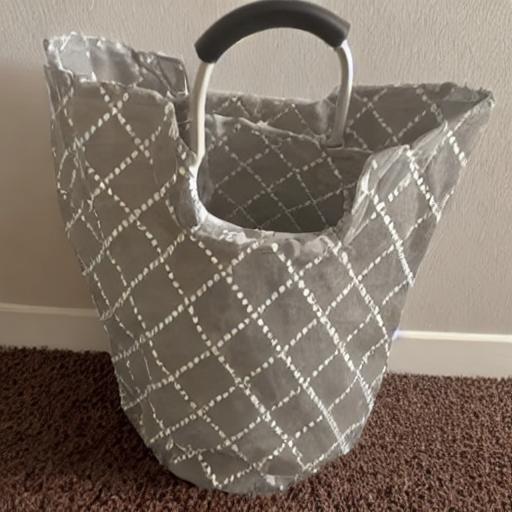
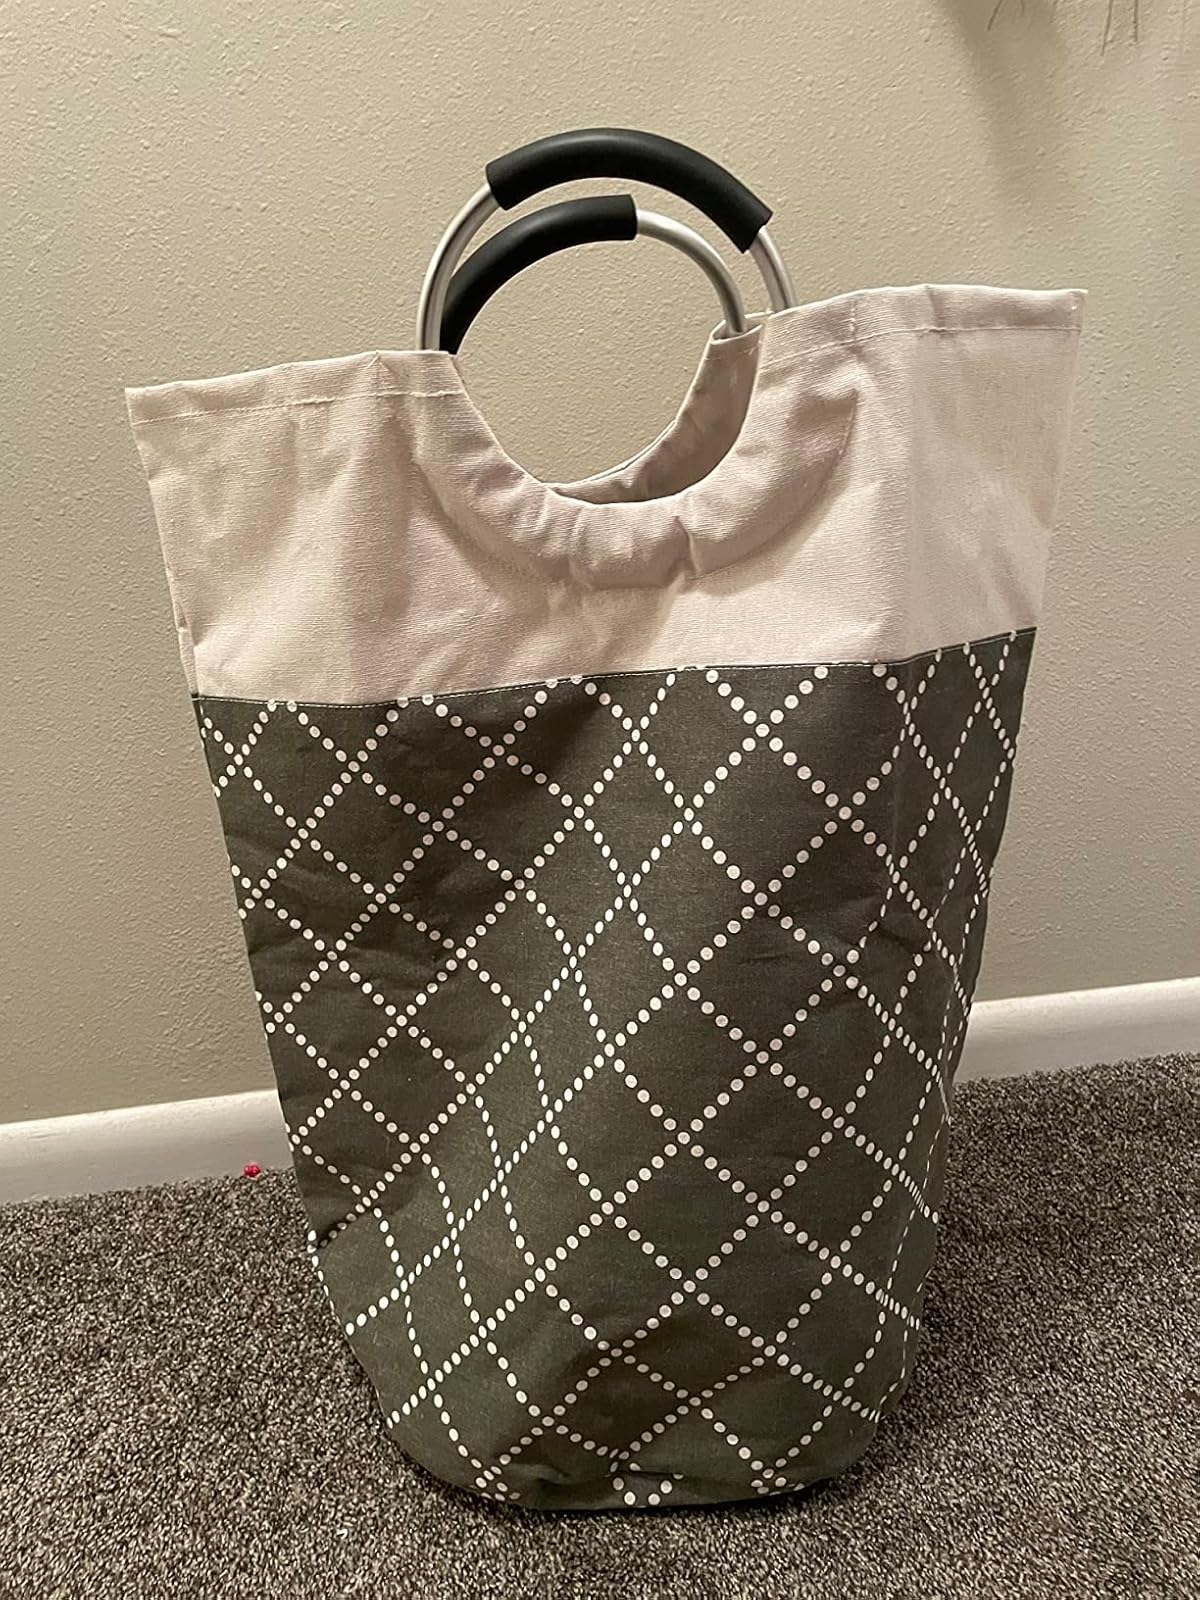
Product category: items_hamper
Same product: no